Ludovic Trarieux

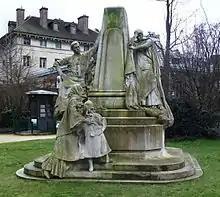
Monument to Ludovic Trarieux in Place Denfert-Rochereau, designed by Jean Boucher

Created in 1984, in Bordeaux by the French lawyer Bertrand Favreau, "The Ludovic-Trarieux International Human Rights Prize" is awarded each year to a lawyer, regardless of nationality or Bar, who, by his work, has demonstrated through his work or experiences, the defence of human rights, of defence rights, the supremacy of law, the struggle against racism and intolerance in any form. The prize-winner is chosen after consulting humanitarian associations and NGOs.